Frans Pourbus the Elder

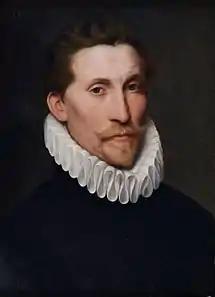
"Portrait of an unknown man"

In 1574 Frans Pourbus the Elder received an important commission from the Saint-Martin Abbey, Tournai to redecorate the choir of the abbey church after the damage caused by the Iconoclastic fury of the Beeldenstorm of 1566. He painted 17 works in three series: a series of the Passion of Christ, which was placed in the choir, a series of the Crucified Christ with the thieves, which was placed in the high altar while the pendants were integrated in the paneling above the choir stalls. The reverse sides of the panels depicting stories from the Life of Saint Martin were visible along the choir aisle.